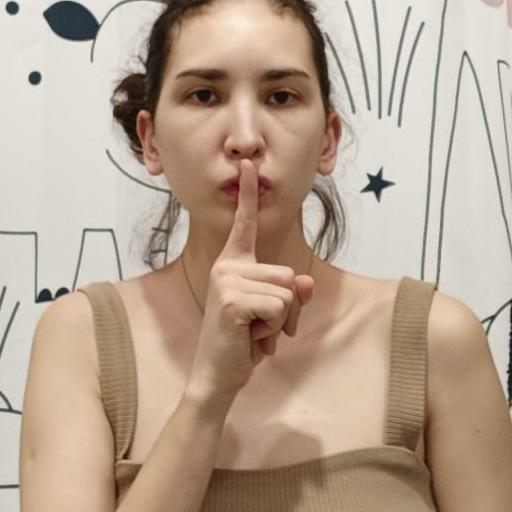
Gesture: mute